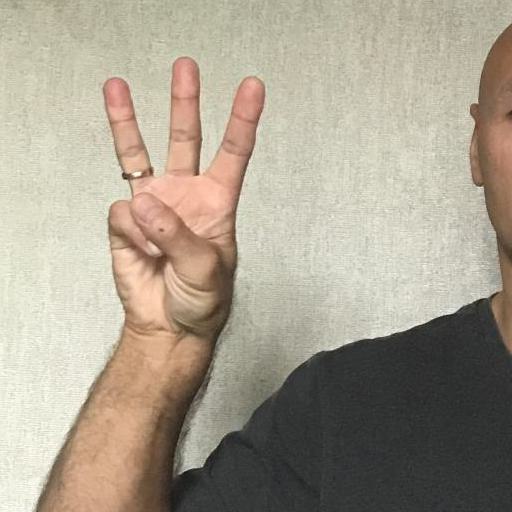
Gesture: three